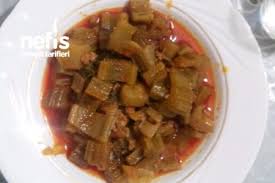
Yemek: enginar